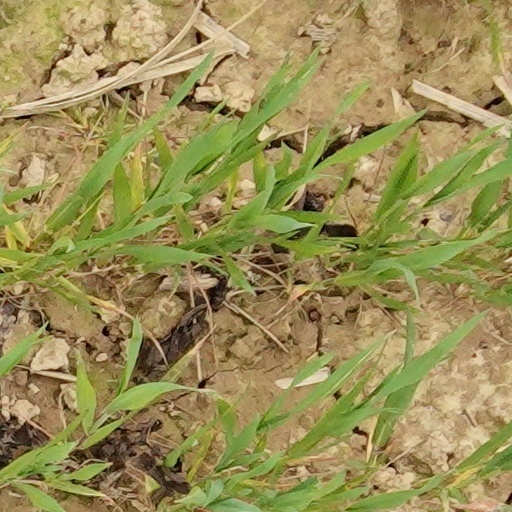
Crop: wheat